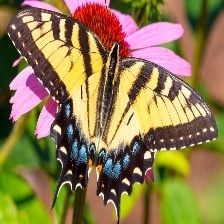
Species: YELLOW SWALLOW TAIL